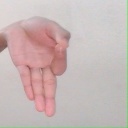
अक्षर: ज्ञ